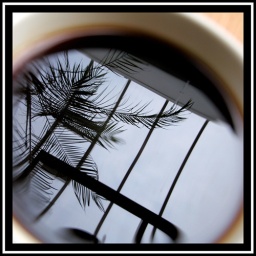
image of the day and all very civilised! liked the reflection of a palm tree and the consevatory roof in the dark coffee.